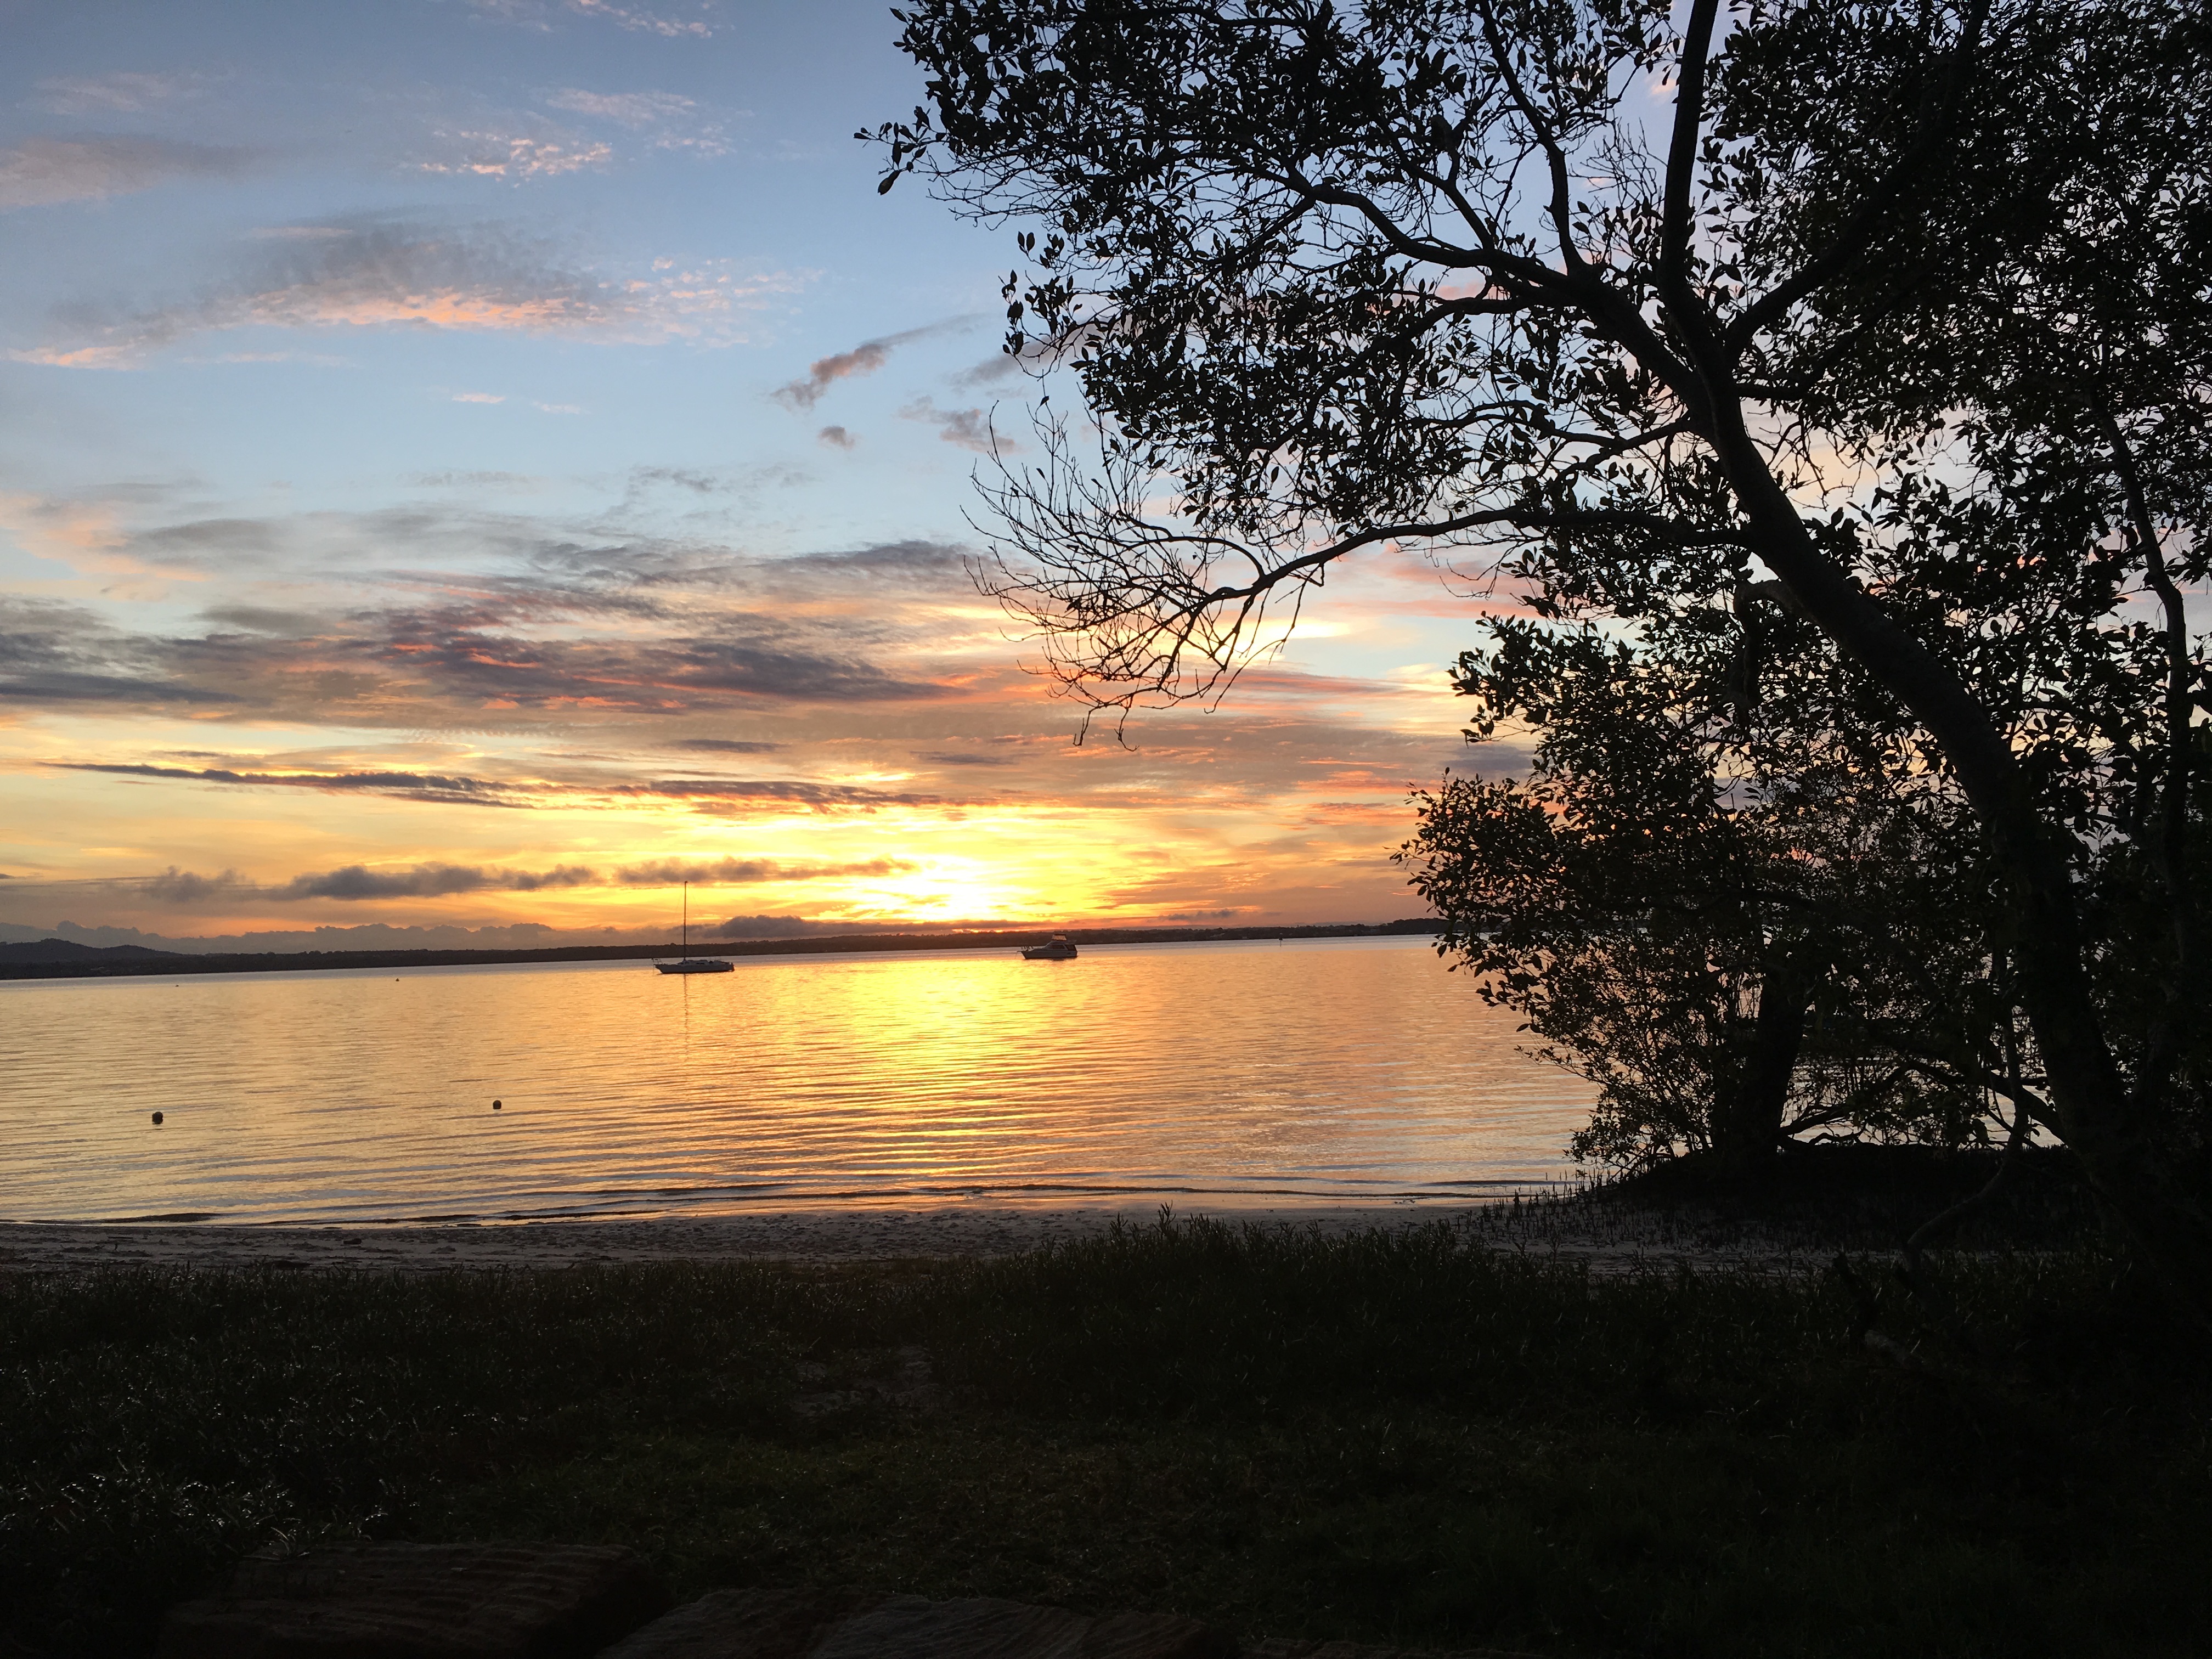
sea, tree, nature, cloud, sky, sunrise, sunset, sunlight, morning, dawn, dusk, evening, reflection, atmospheric phenomenon